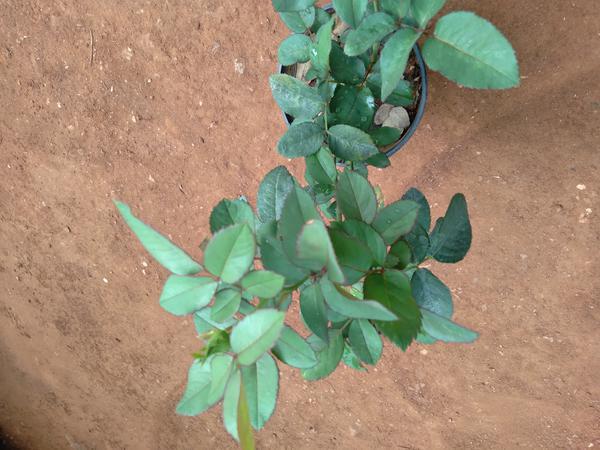
Plant: Rose